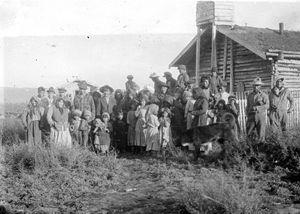
Arctic Village est une communauté indigène d'Alaska, aux États-Unis, parlant le gwich’in. Elle se trouve dans la région de recensement de Yukon-Koyukuk. Au recensement de 2010 sa population était de 152 habitants.